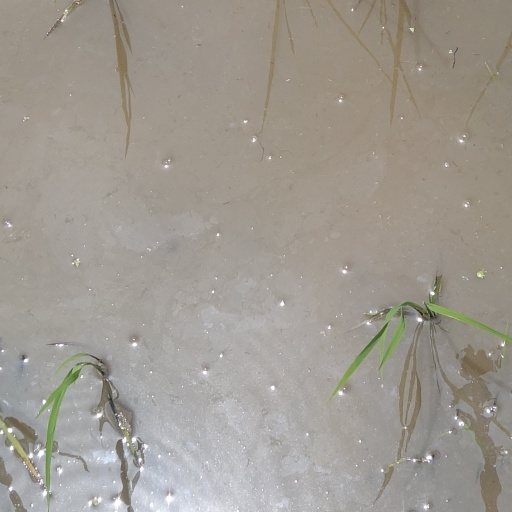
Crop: rice